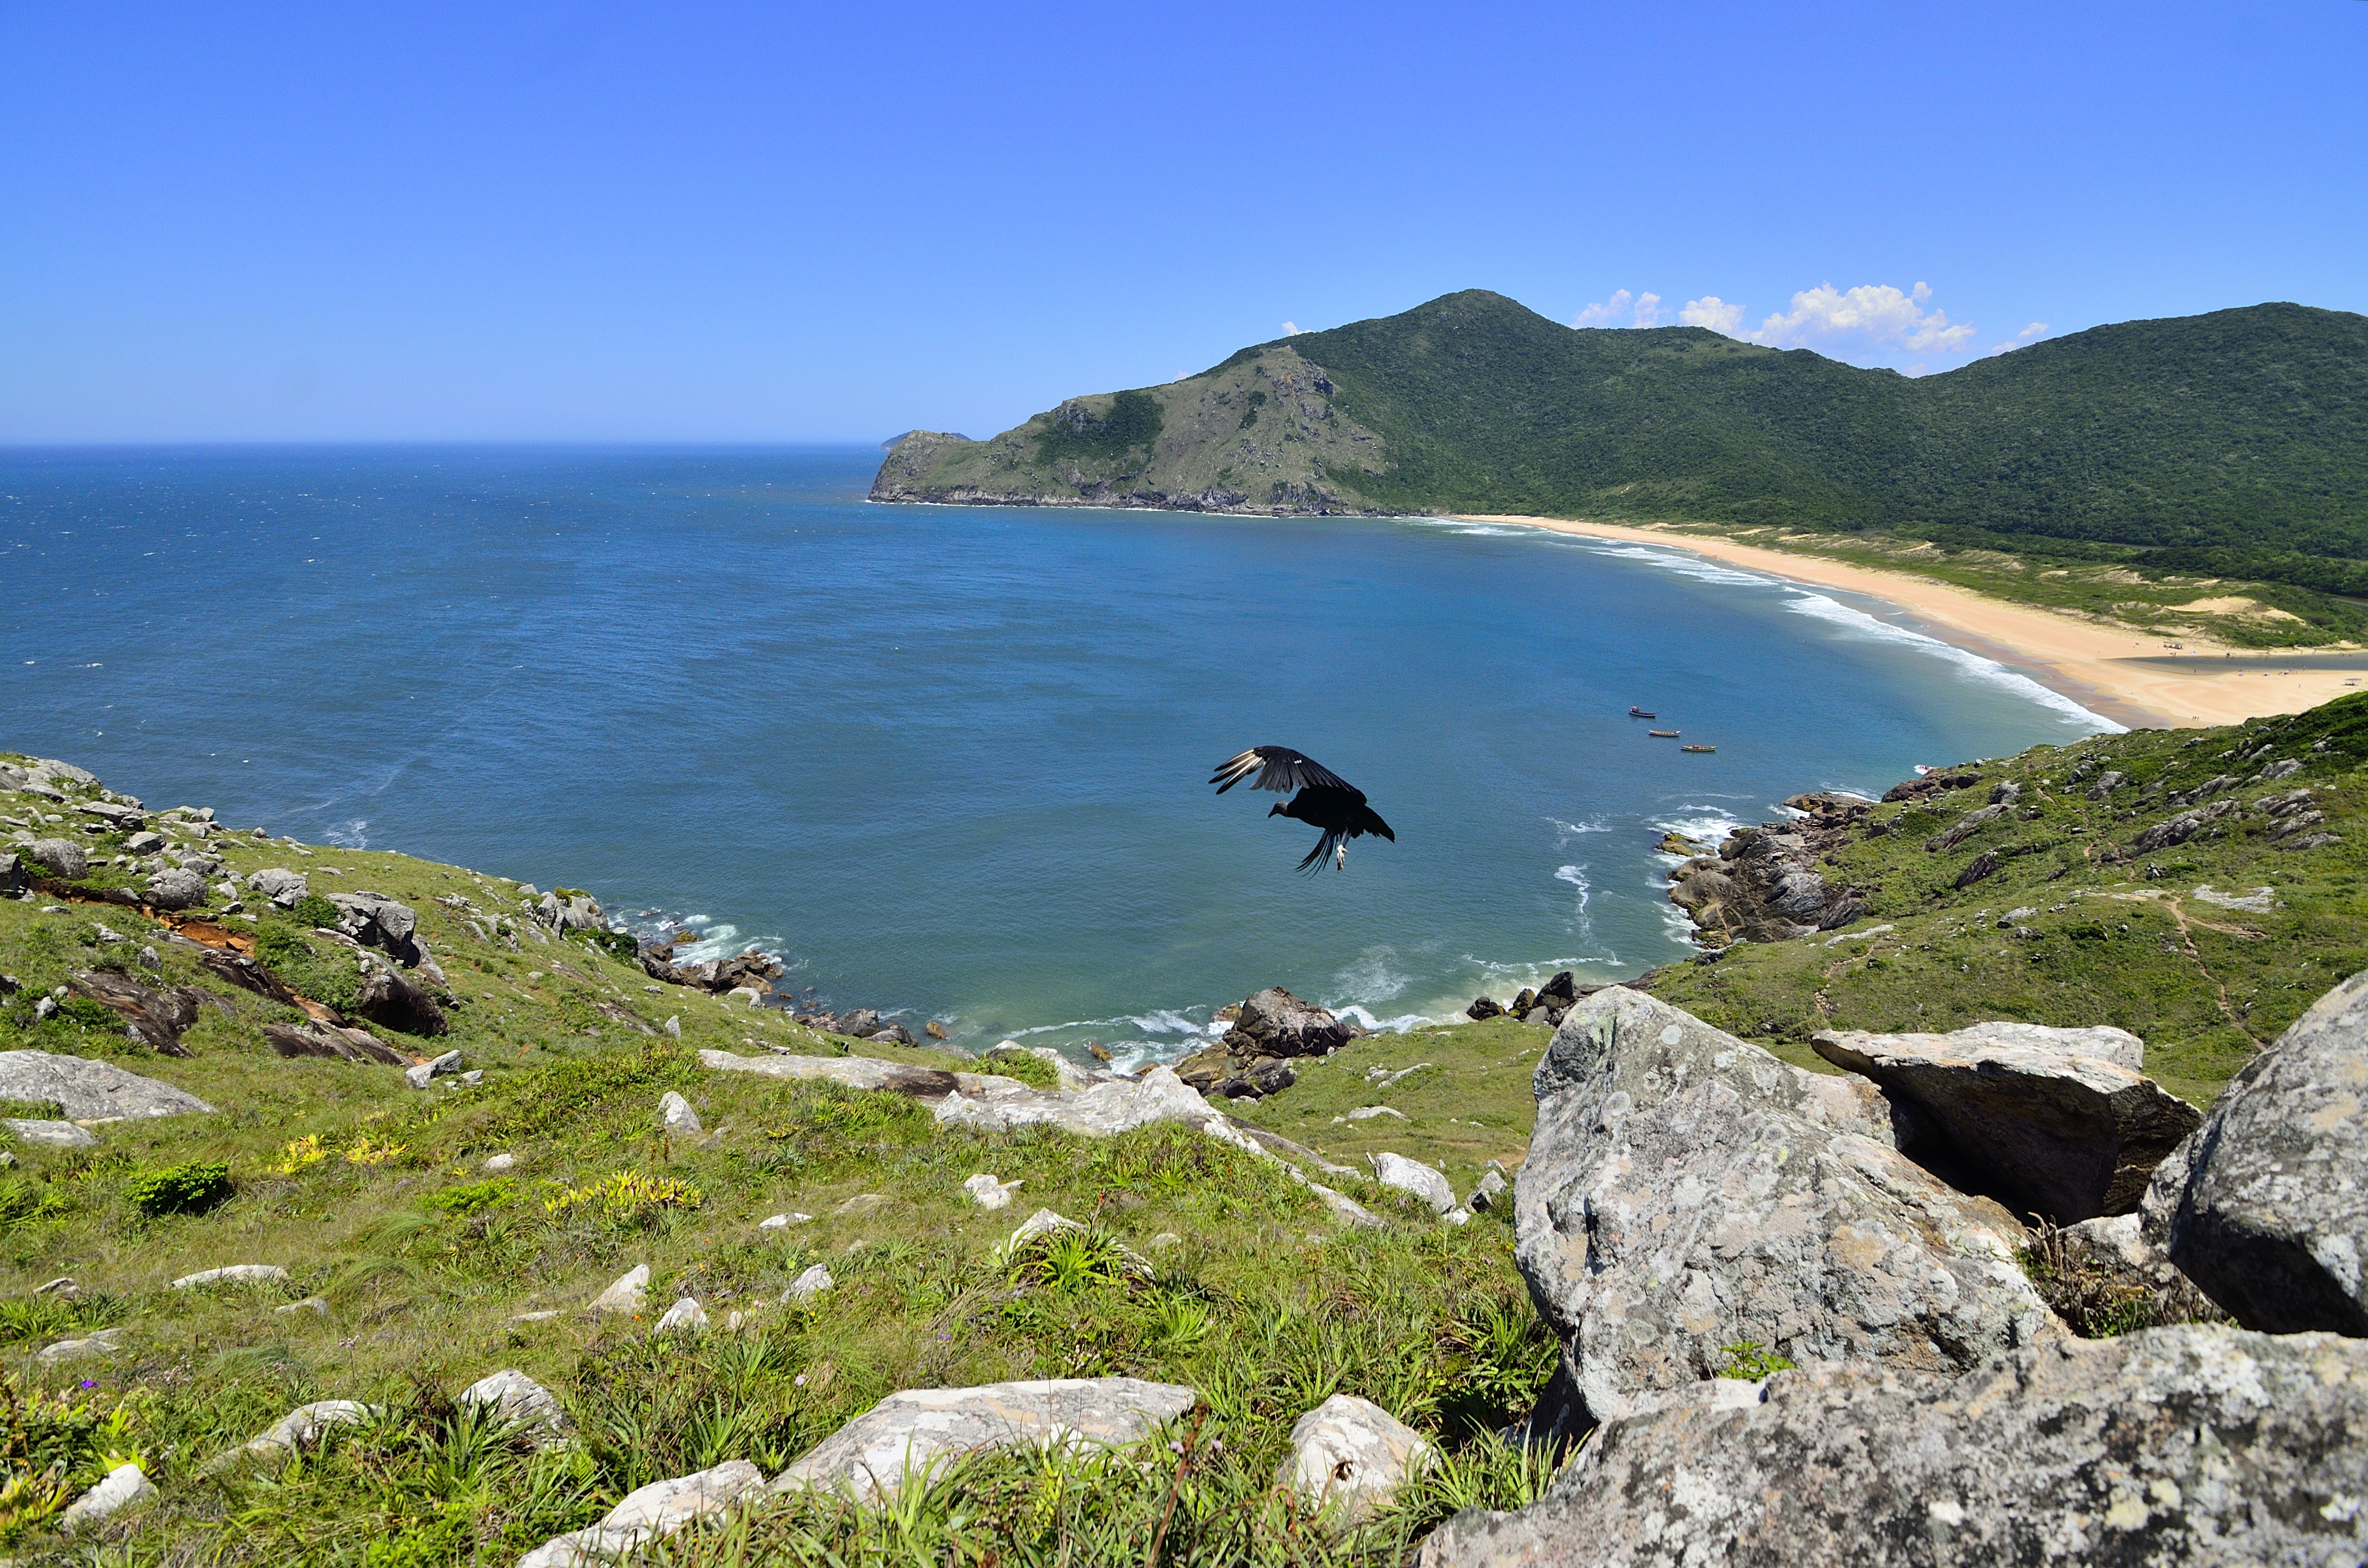
landscape, sea, coast, ocean, walking, mountain, shore, lake, adventure, mountain range, vacation, cliff, cove, bay, terrain, ridge, body of water, plateau, paisaje, praia, da, coroa, morro, trilha, lagoinhadoleste, lagoinha, fell, loch, cape, landform